Molly Meldrum

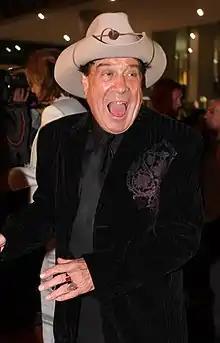
Meldrum, September 2011, precisely two months prior to his falling accident

On 15 December 2011, Meldrum was taken to the Alfred Hospital in a critical condition after being found unconscious in the backyard of his home in Richmond. He had fallen off a ladder from a height of around three metres. He was placed under intensive care in a sedated state and had surgery for his head injuries. As well as the head injuries, Meldrum had a broken shoulder, broken ribs, a punctured lung and cracked vertebrae. Meldrum had been with Steve Vizard on radio discussing the importance of health on the morning of the accident. By 27 December, further surgery to his chest injuries had occurred and his sedation levels were reduced. His brother Brian said that Meldrum had "spoken some words but they have no context".